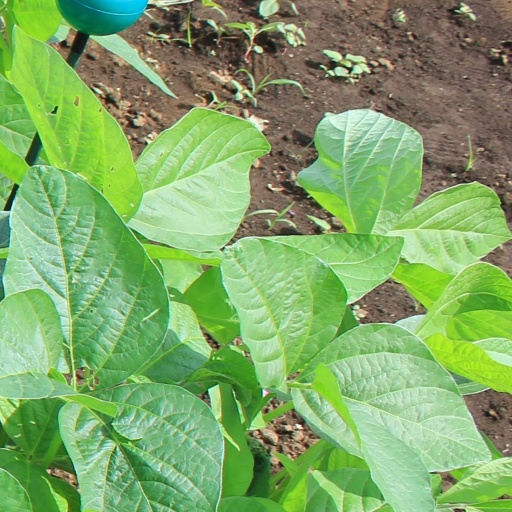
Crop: soybean